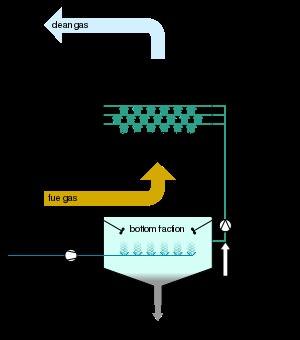
La désulfuration est un procédé chimique servant à la réduction des dioxydes de soufre.